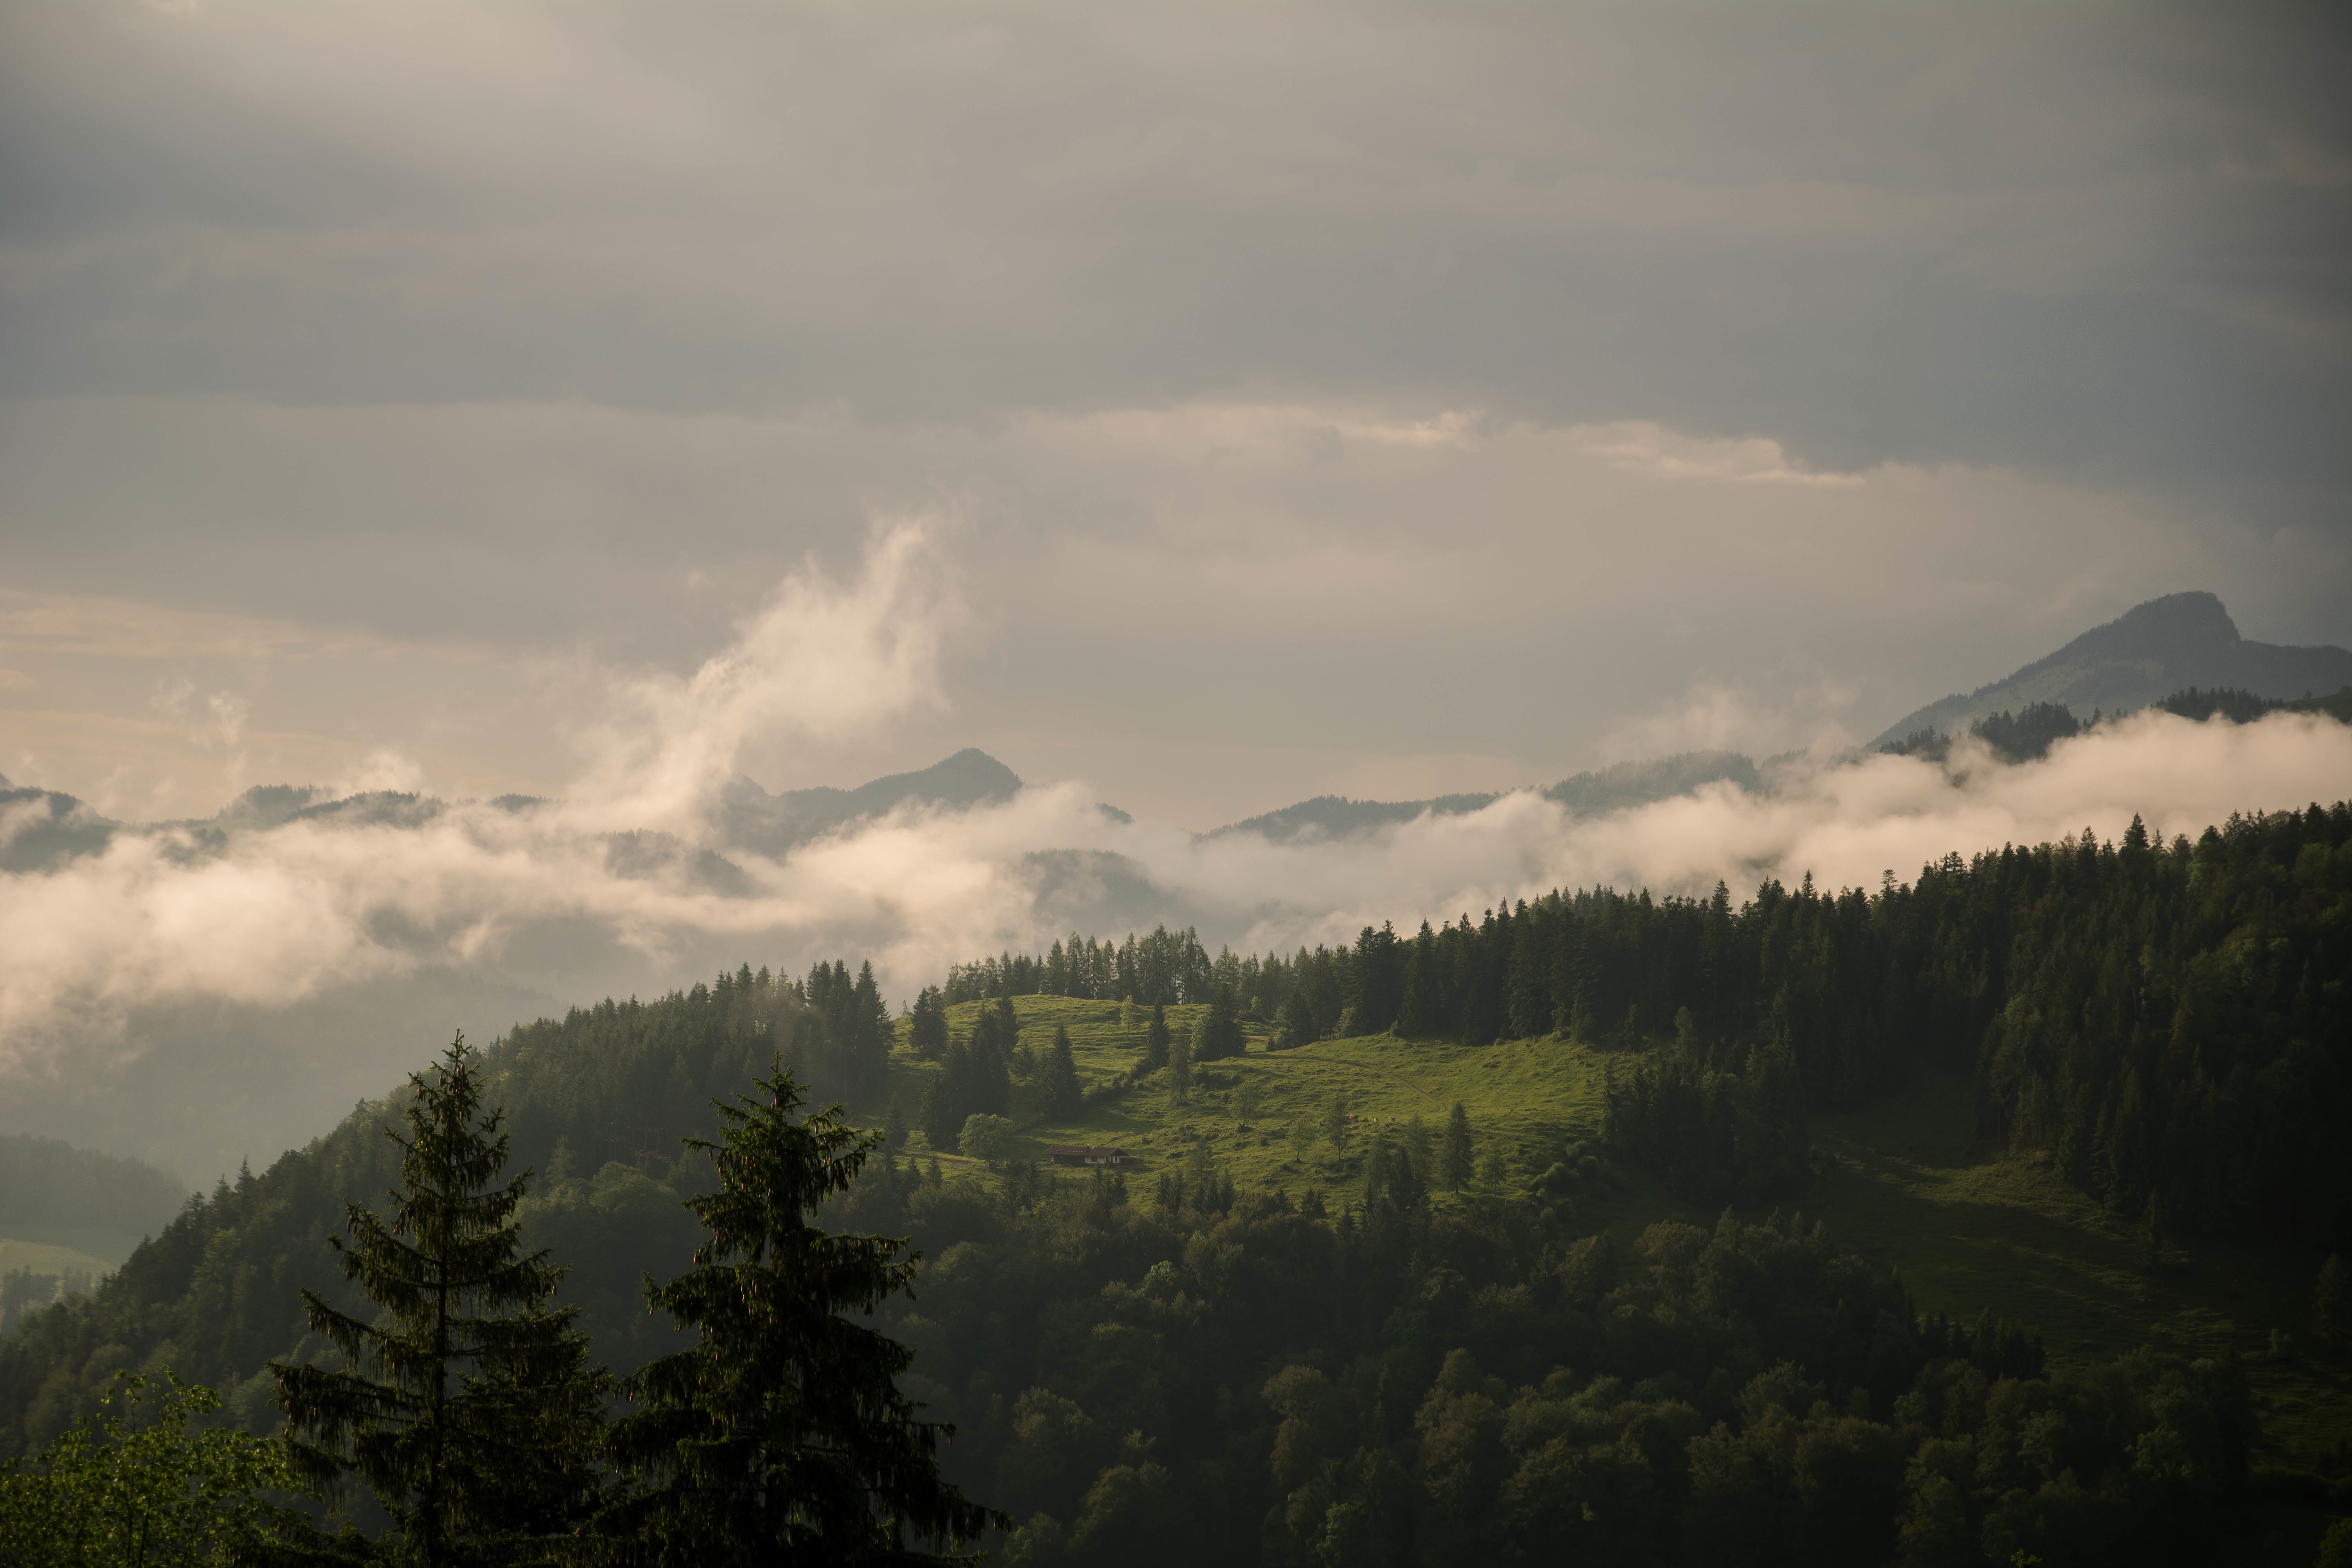
landscape, tree, nature, forest, mountain, cloud, sky, fog, sunrise, sunset, mist, sunlight, morning, hill, dawn, atmosphere, mountain range, dusk, evening, weather, meteorological phenomenon, atmospheric phenomenon, mountainous landforms